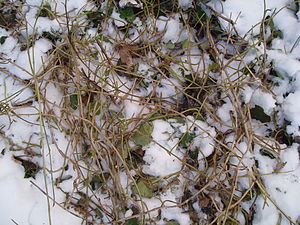
Rådyr / Udseende
Vinterædeplads. Her er de vintergrønne blade på vedbend ædt af rådyr.
Rådyret er Europas mindste hjorteart, den er meget almindelig i det meste af Europa og Lilleasien, også i Danmark. Man har fundet rådyrknogler i Danmark helt tilbage fra for 8.000 år siden.